Othmar Reiser

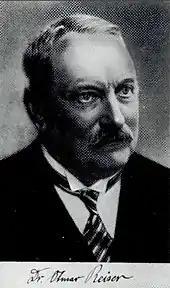
Dr. phil. h.c. Otmar Reiser (1861-1936)

Reiser was born in Vienna, son of a well known lawyer, Otmar Reiser sr. whose namesake father was a well-known mayor of Maribor. He studied at the local gymnasium, at Novo Mesto (matriculating in 1882) and then joined as a reserve lieutenant in the 47th Infantry Regiment. He then went to the College of Agriculture in Vienna (graduating in 1887). He was involved in founding the National Museum of Bosnia and Herzegovina in Sarajevo and then joined its department of Natural History and worked there until retirement in 1919. He worked at the ornithological observatory at Ljubljana and studied Balkan birds. He also studied the birds of Sarajevo and contributed specimens to the Maribor Museum. He received an honorary doctorate from the University of Graz in 1932. His collections of eggs and bird skins were donated to the museum in Sarajevo. Reiser exhibited his collections at the 1891 International Ornithological Congress in Budapest, at the Millenium Exhibition, Budapest and at the international hunting exhibition in Vienna (1910). He took part in expeditions to Montenegro, Bulgaria, Greece, Brazil, and Serbia. He also collected plants and was in charge of the herbarium after the death of the botanist Franz Fiala.